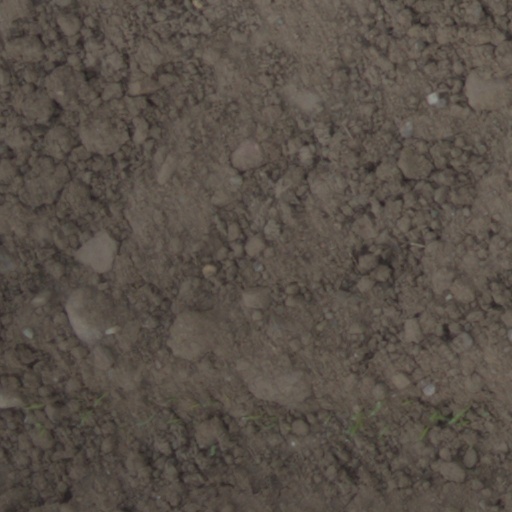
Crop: wheat